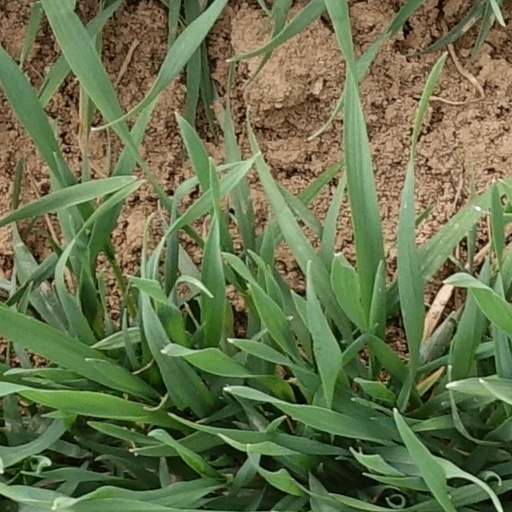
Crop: wheat